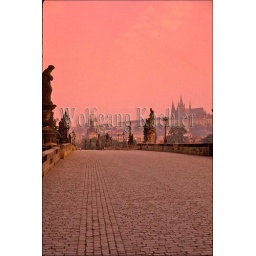
Czech republic, prague, charles bridge at dawn with prague castle in background